Lakeside Country Park

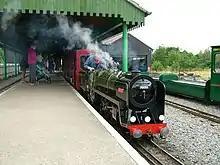
Eastleigh Lakeside station is the centre of operations for the Eastleigh Lakeside Railway

A dual gauge / light railway was established in the park in 1992, originally as a temporary layout. A more permanent track was laid down in 1993, as the railway company was granted a three-year lease. Five years later, a longer lease was negotiated and construction began on the two stations, Eastleigh Parkway and Monks Brook. They were opened in 1999, although further work on the layout itself was carried out in 2000. A tunnel was added in 2003, and Eastleigh Parkway station was extended in 2005 with the addition of a café and shop.